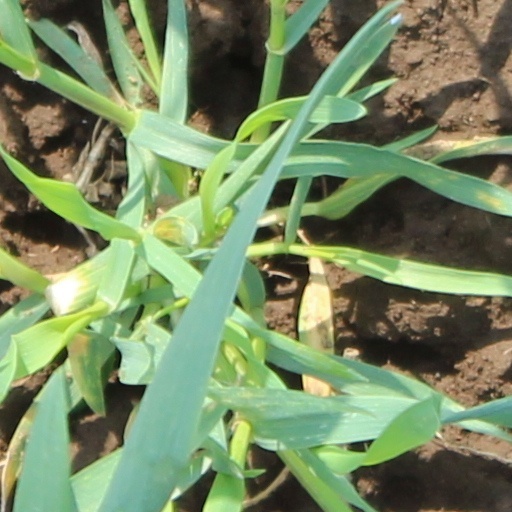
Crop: wheat